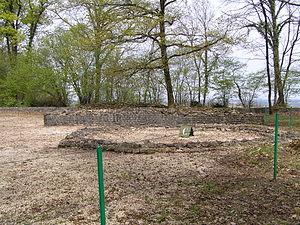
Le théâtre gallo-romain des Bouchauds est situé sur le territoire de la commune de Saint-Cybardeaux, dans le département de la Charente, le long de la via Agrippa dite Chemin des Romains ou Chemin chaussé. Les ruines du théâtre gallo-romain des Bouchauds sont au cœur d’une concavité naturelle dans le flanc d’une colline qui accueille un sanctuaire à son sommet.